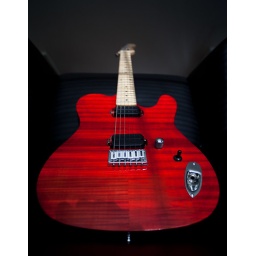
My home made electric guitar ;))Made of flame maple and mahogany, tinted red to show the structure in the wood.